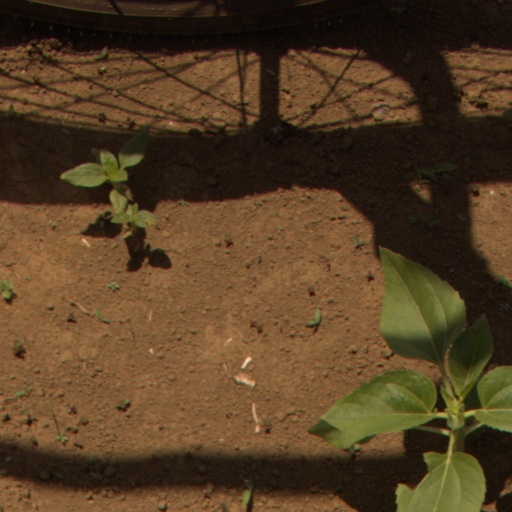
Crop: Jerusalem artichoke